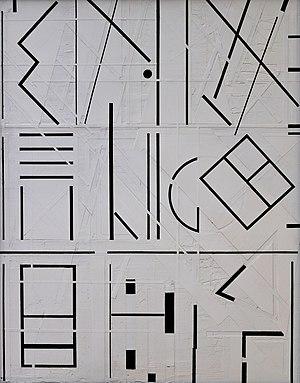
Les signes 2 - 2010
Jean Ricardon, né le 21 septembre 1924 à Morez et mort le 2 avril 2018 à Besançon, est un peintre français figuratif.